Love Crime

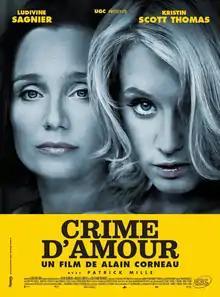
Theatrical release poster

Love Crime is a 2010 French psychological thriller film directed by Alain Corneau and starring Ludivine Sagnier and Kristin Scott Thomas. It was Courneau's final film, released shortly before his death in August 2010.